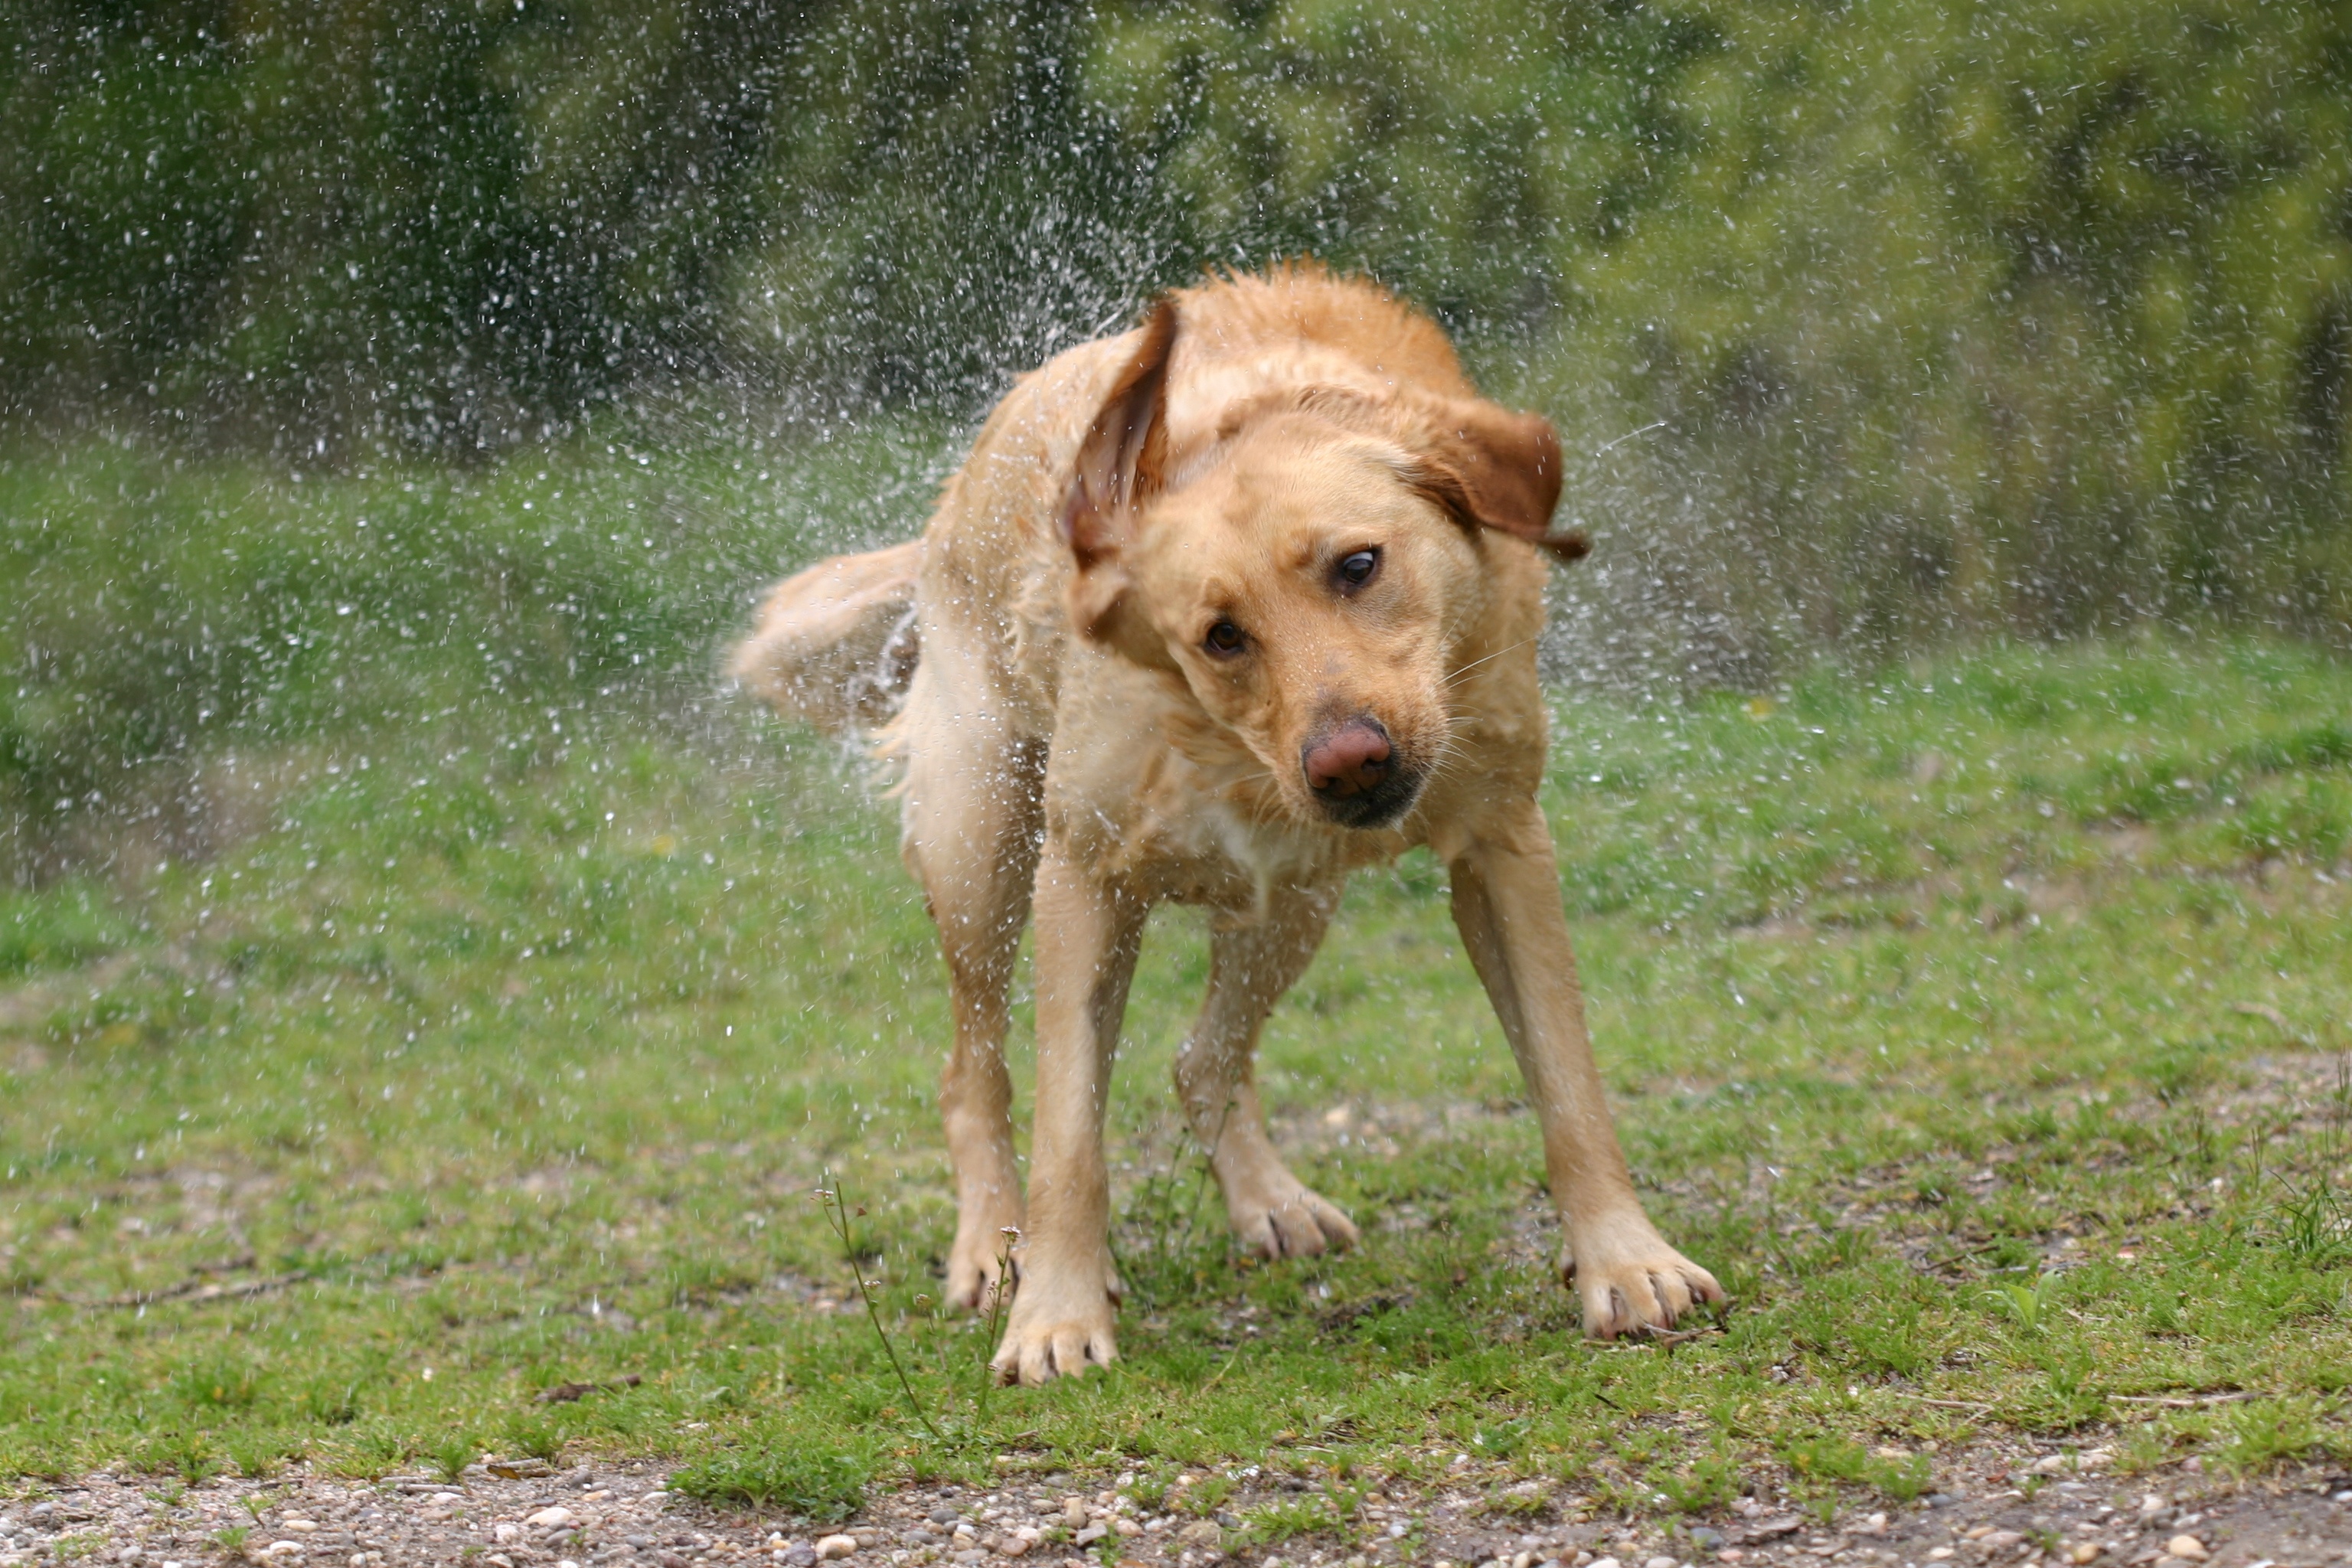
wet, dog, pet, fur, mammal, hunting dog, vertebrate, labrador, dog breed, shake, street dog, dog like mammal, wolfdog, dog breed group, dog crossbreeds, nova scotia duck tolling retriever